Rehoboth, Massachusetts

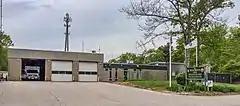
Police and Fire station on Anawan Street

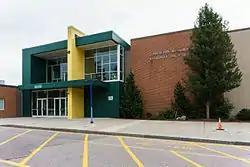
Dighton-Rehoboth Regional High School

As of the census of 2000, there were 10,172 people, 3,523 households, and 2,871 families residing in the town. The population density was . There were 3,597 housing units at an average density of . The racial makeup of the town was 97.70% White, 0.35% African American, 0.30% Native American, 0.52% Asian, 0.01% Pacific Islander, 0.26% from other races, and 0.86% from two or more races. Hispanic or Latino of any race were 0.50% of the population. The leading ancestries reported by Rehoboth residents are 17% Irish, 17% English, 16% Portuguese and 11% French.